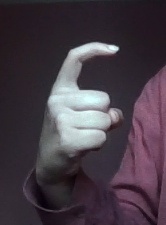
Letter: ra